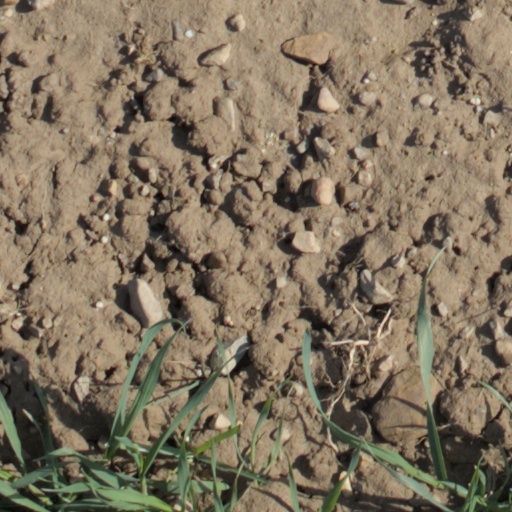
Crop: wheat